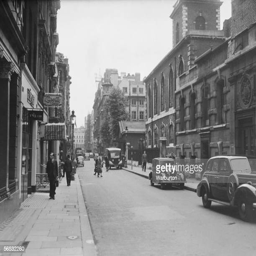
a view a city designed by physicist can be seen on the right